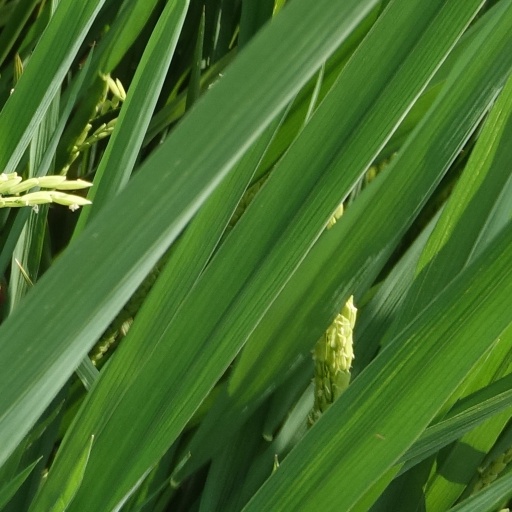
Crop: rice